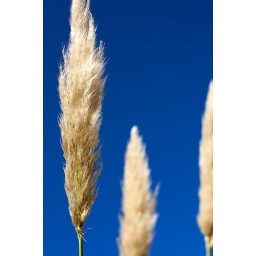
Ornamental tall grass in Egham high street. Lovely blue sky today.